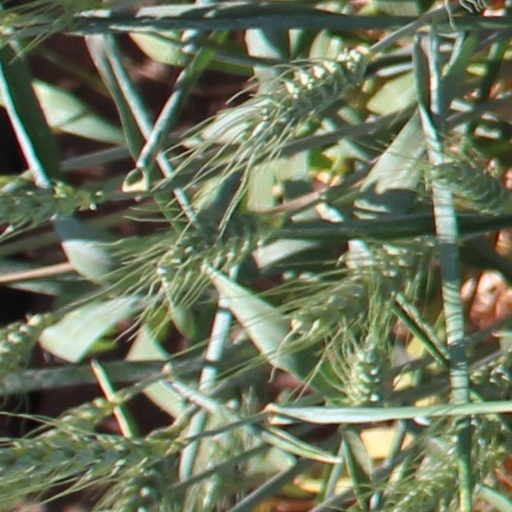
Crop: wheat